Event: Nepal Earthquake
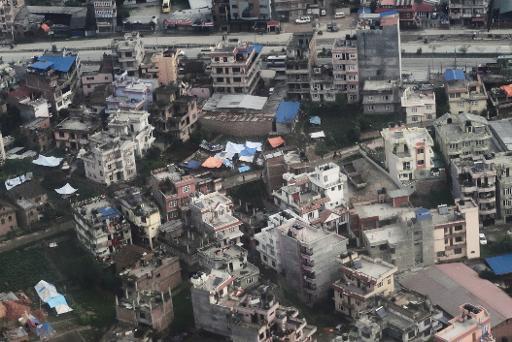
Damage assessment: damage